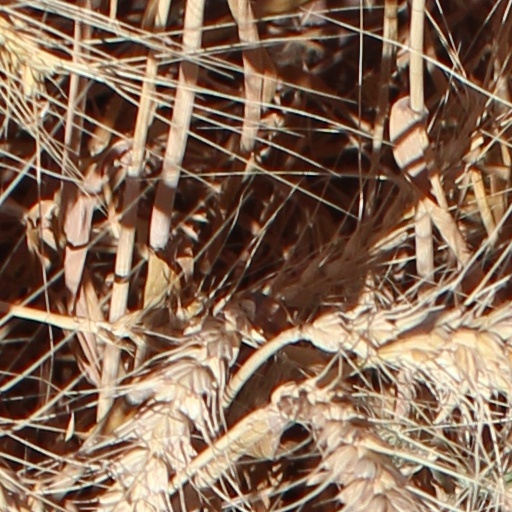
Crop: wheat